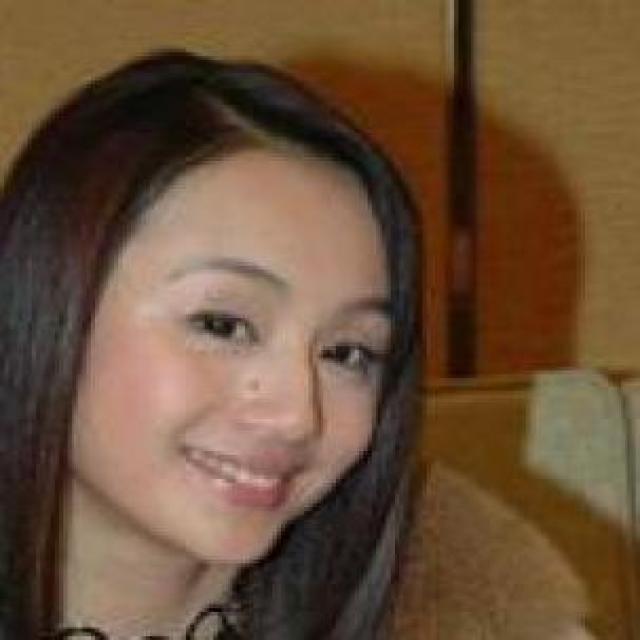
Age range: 21-44